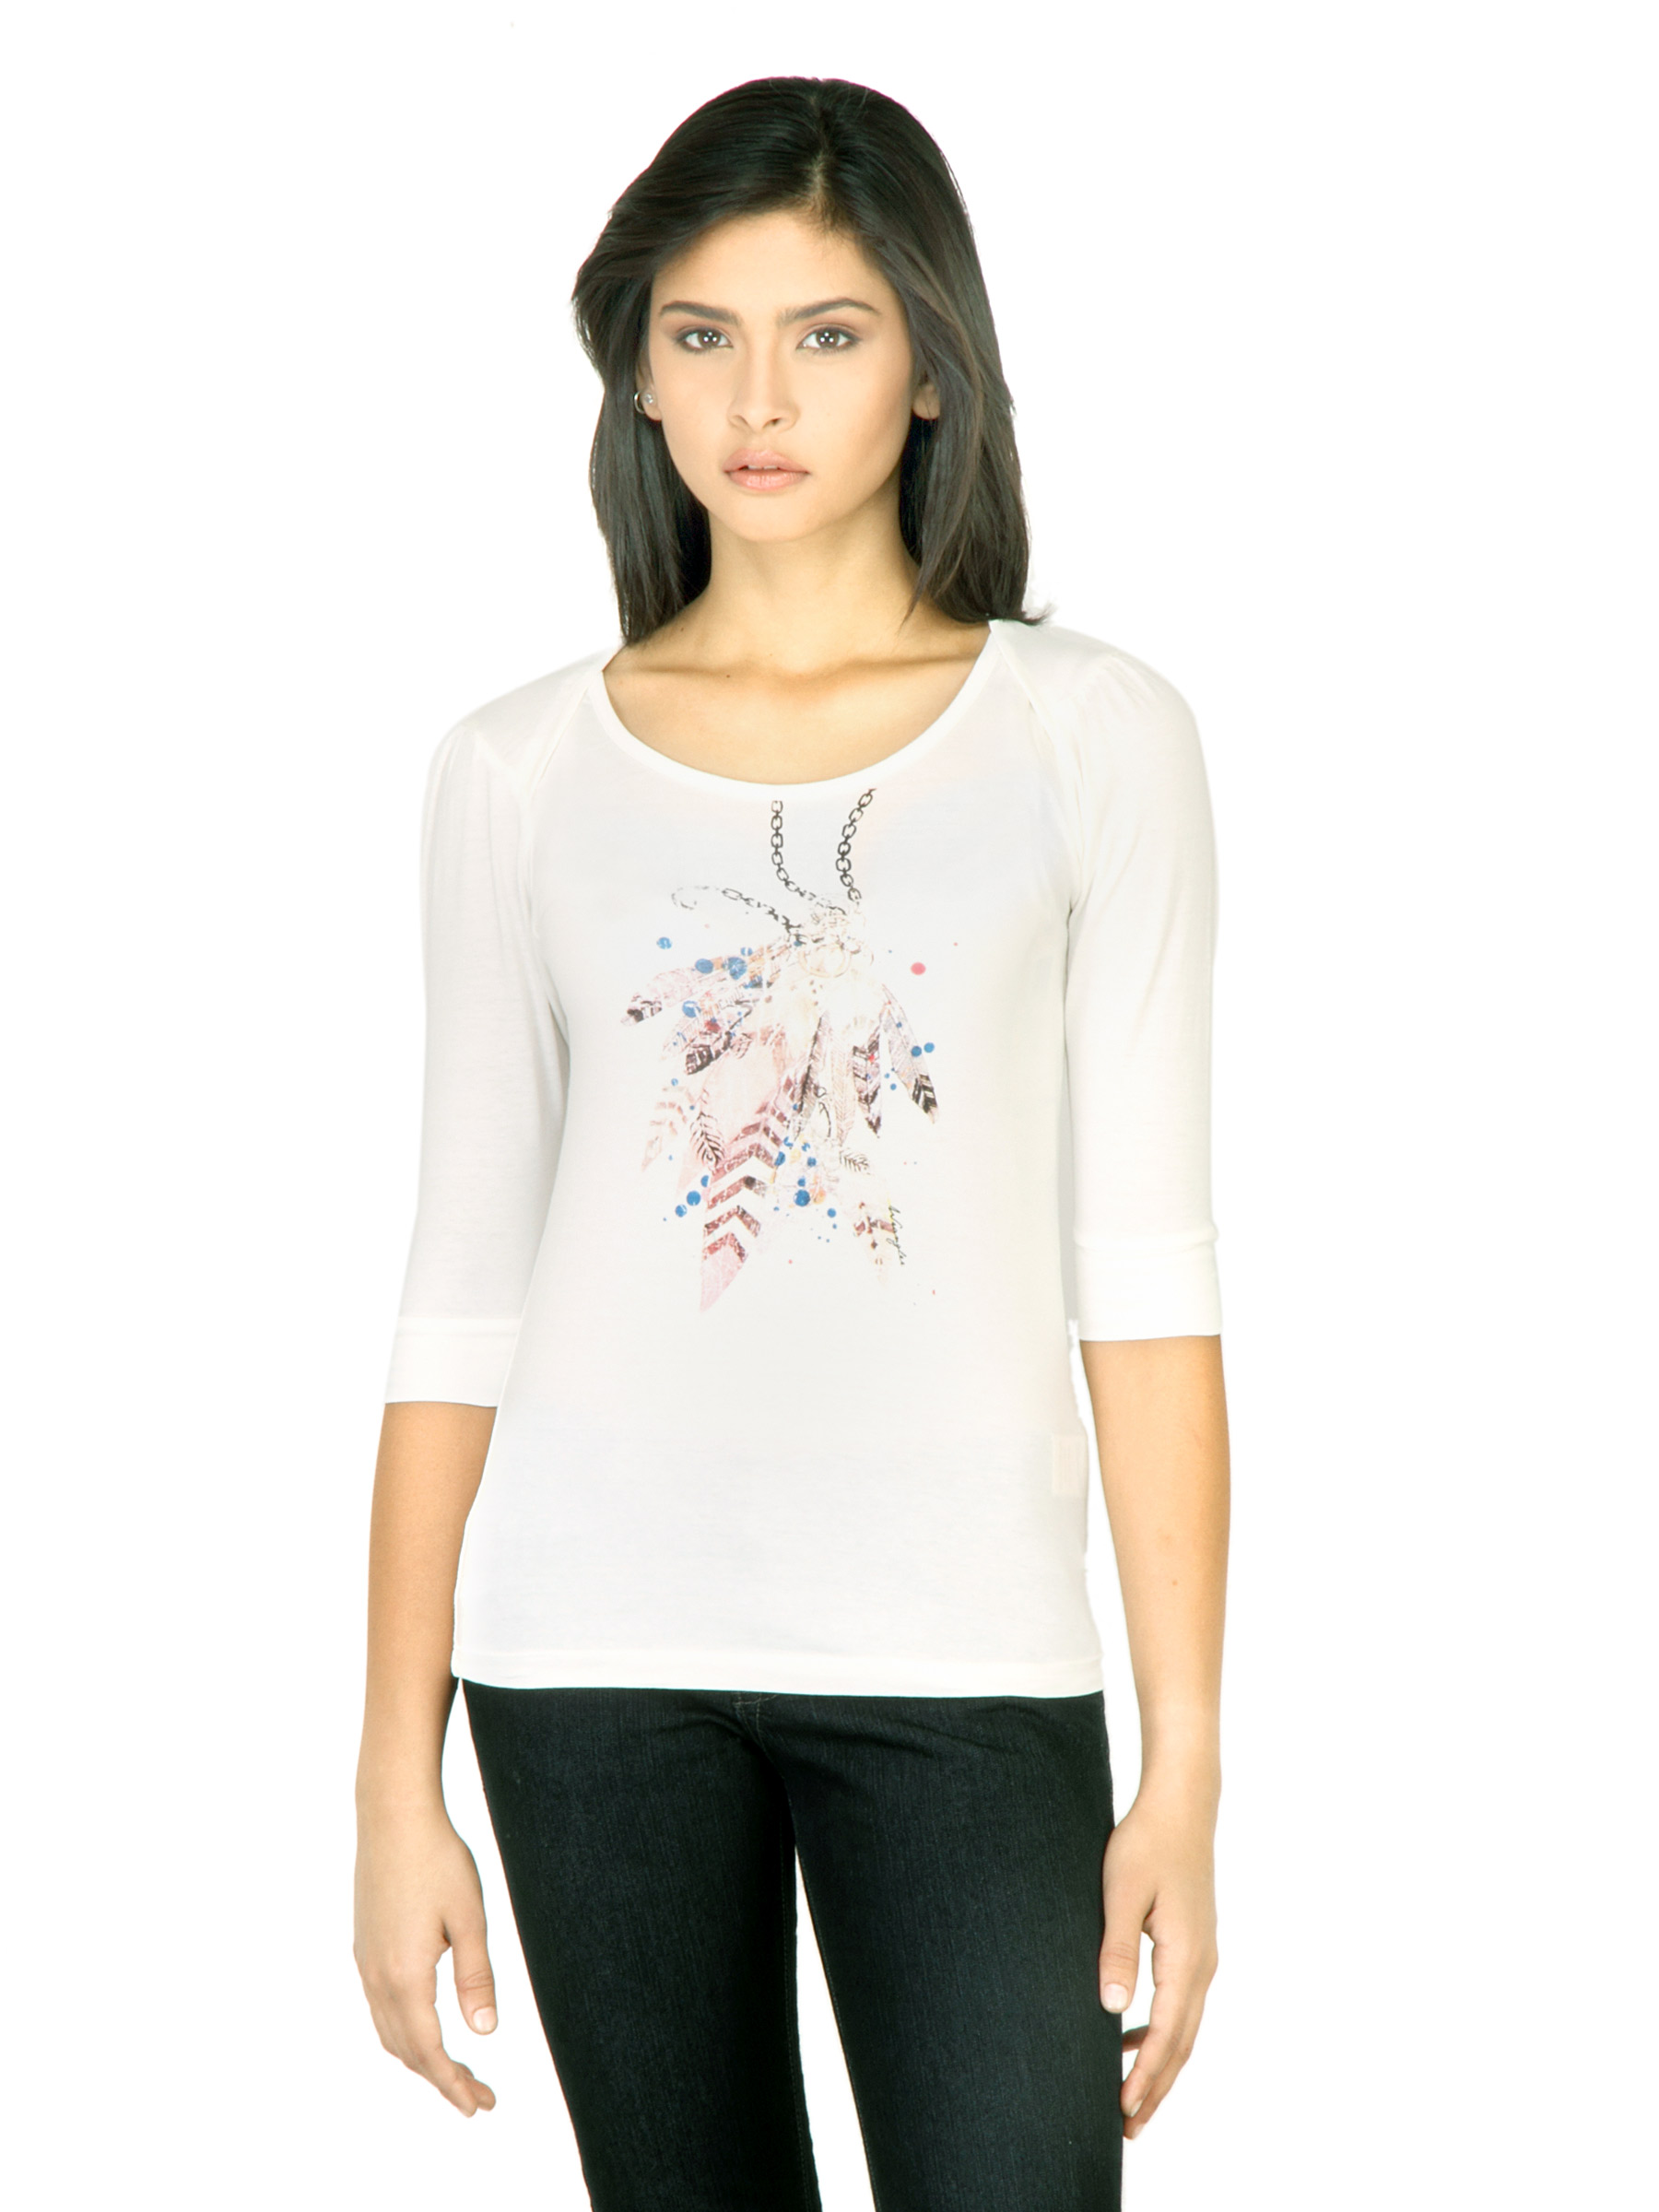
Wrangler Women Printed White T-shirt
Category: Apparel / Topwear / Tshirts
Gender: Women
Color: White
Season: Fall 2011
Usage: Casual